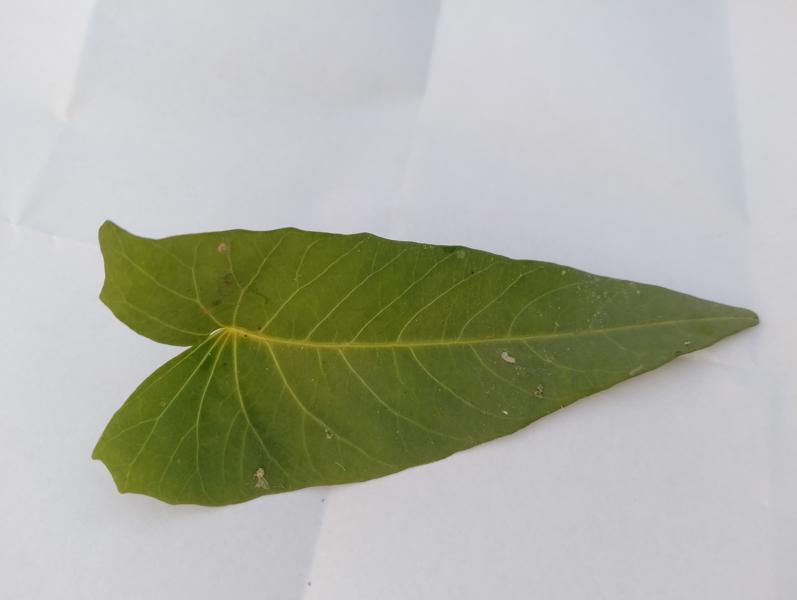
Weed species: Ipomoea aquatic